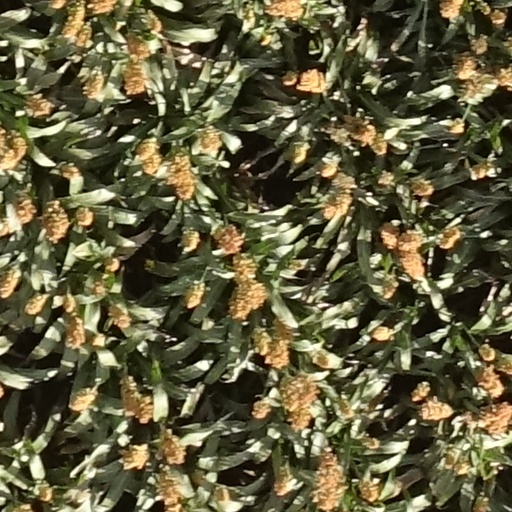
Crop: sorghum